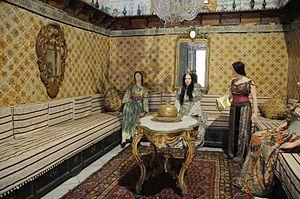
Intérieur féminin tunisois. Salon à alcove, Musée Dar Ben Abdallah, Tunis.
Le beldi ou baldi désigne une catégorie sociale de la société tunisienne, constituée de citadins fixés dans le milieu urbain de la capitale Tunis avant le XIXᵉ siècle.